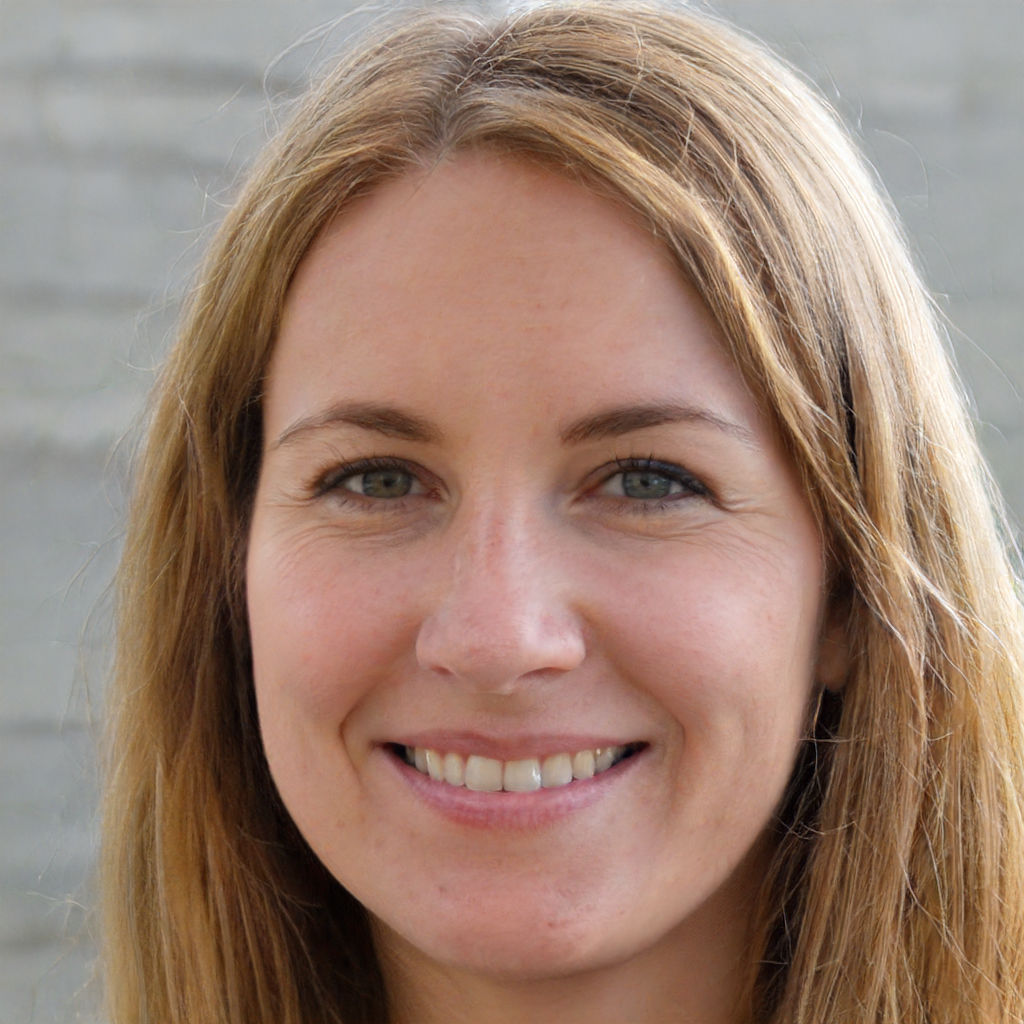
Gender: Female